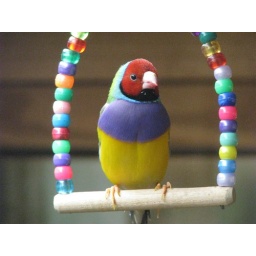
I bird at a nursing home in Woostock VA